Pskem

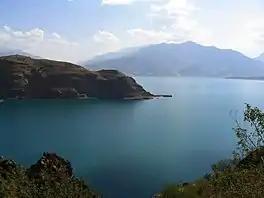
The river flows into Lake Charvak

The Pskem or Piskom is a river of Tashkent Region in Uzbekistan in the Pskem Mountains.